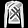
Label: Pullover